Iryna Vereshchuk

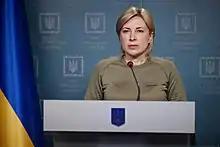
Vereshchuk during the 2022 Russian invasion of Ukraine

In 2013, before the Revolution of Dignity, Vereshchuk stated that she wished Ukraine had a President akin to Vladimir Putin, the President of Russia. She claimed she would vote for him because "He does good for Russia. He is acting in the interests of his country."